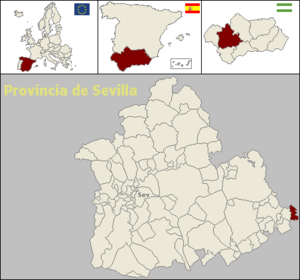
Badolatosa est une commune située dans la province de Séville de la communauté autonome d’Andalousie en Espagne.